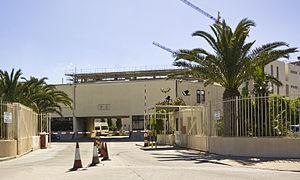
Gibraltar est un territoire britannique d'outre-mer, situé au sud de la péninsule Ibérique, en bordure du détroit de Gibraltar qui relie la Méditerranée à l'océan Atlantique. Il correspond au rocher de Gibraltar et à ses environs immédiats et est séparé de l'Espagne par une frontière de 1,2 kilomètre.